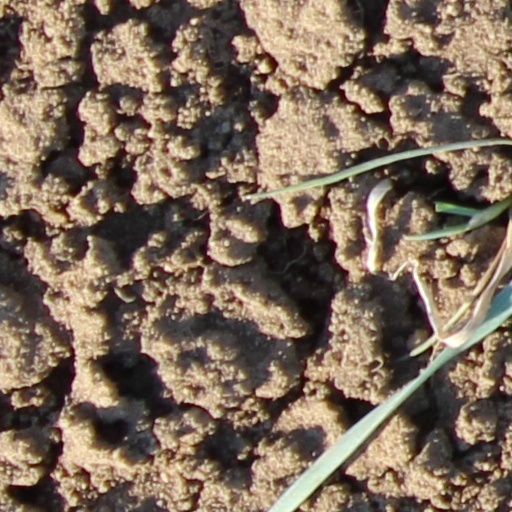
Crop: wheat